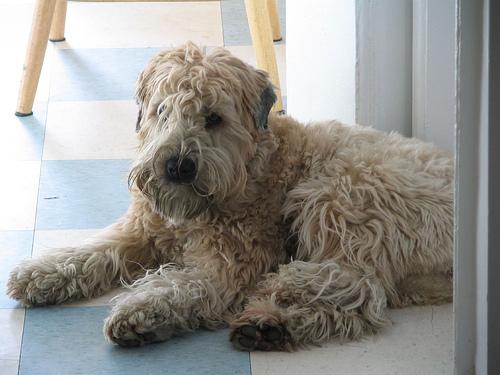
Breed: wheaten terrier